DUKW

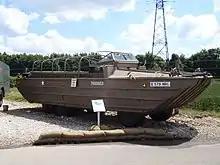
DUKW at the Eden Camp museum, England

The DUKW was built around the GMC AFKWX, a cab-over-engine (COE) version of the GMC CCKW six-wheel-drive military truck, with the addition of a watertight hull and a propeller. It was powered by a GMC Model 270 straight-six engine. A five-speed overdrive transmission drove a transfer case to drive the axles, then a two-speed transfer case for the propeller. The propeller and front axle were selectable from their respective transfer cases. A power take-off on the transmission drove an air-compressor and winch. It weighed empty and operated at on road and on water. It was long, wide, high with the folding-canvas top down and high with the top up.